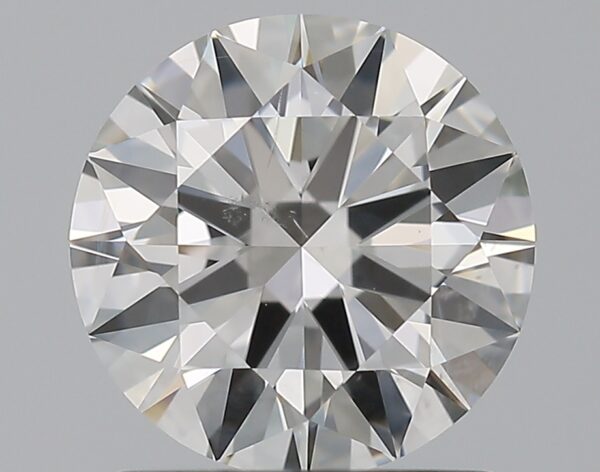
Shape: round
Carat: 1.29
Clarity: SI1
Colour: G
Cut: EX
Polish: EX
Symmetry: EX
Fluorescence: N
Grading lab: GIA
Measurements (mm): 7.04 x 7.08 x 4.22